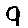
Label: 9